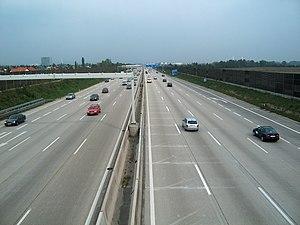
L'autoroute autrichienne A2 est un axe autoroutier situé en Autriche, qui relie Vienne et l'autoroute urbaine A23 via Graz, capitale de la Styrie, et Klagenfurt, la capitale du Land de Carinthie, à la frontière italienne à Arnoldstein d'où continue l'autoroute italienne A23 vers Udine. Longue de 377,3 kilomètres, c'est l'un des passages principaux entre le nord et le sud du pays faisant partie des routes européennes E59, E66 et E55.